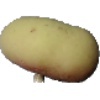
Label: Peach Flat 1